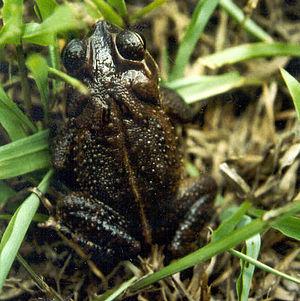
Incilius campbelli est une espèce d'amphibiens de la famille des Bufonidae.